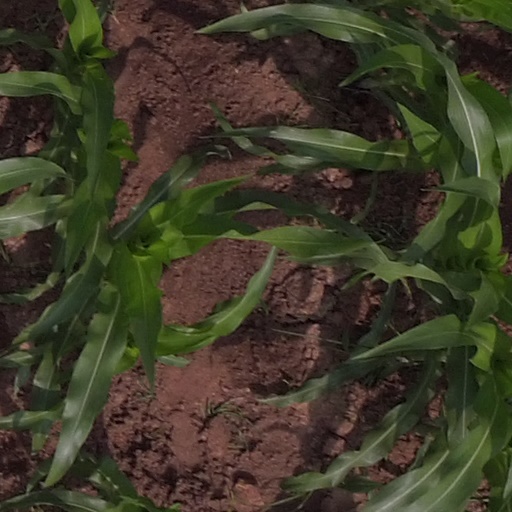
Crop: maize; corn